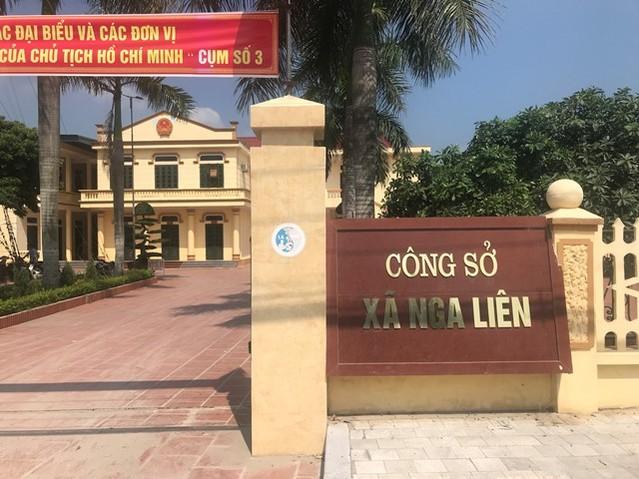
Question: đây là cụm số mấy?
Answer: cụm số 3